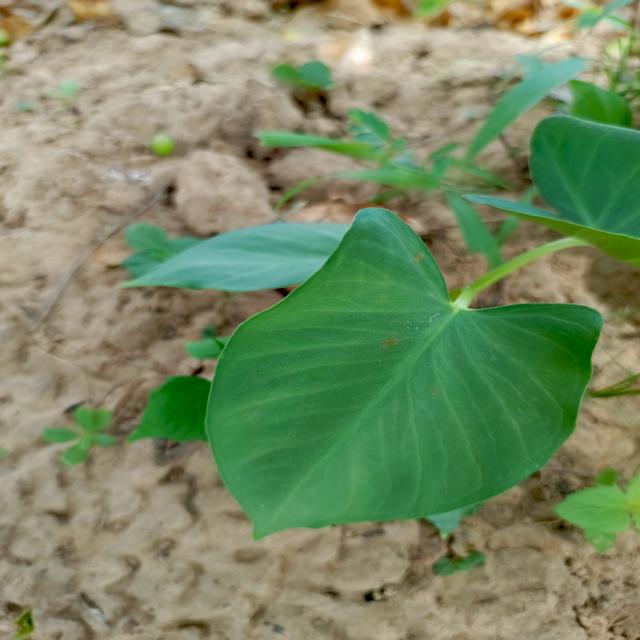
Label: Healthy